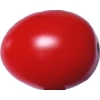
Label: tomato_cherry_red